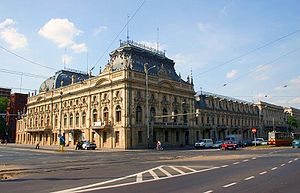
Łódź / Seværdigheder / Fabrikantresidenser
Izrael Poznańskis palads set fra Zachodniagaden.